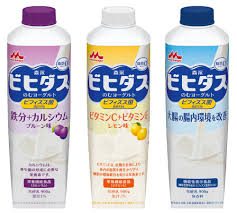
Waste category: plastic